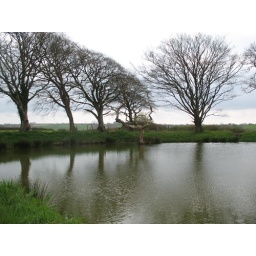
tree in the water